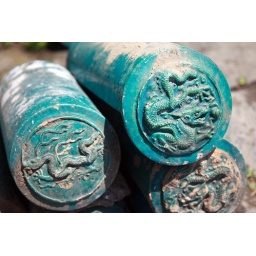
Ceramic roof tiles lying on the ground in the Muslim quarter of Xi'an.